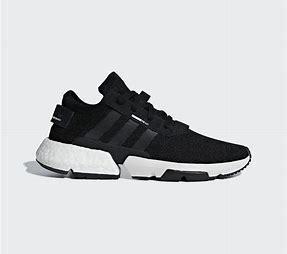
Brand: Adidas
Model: Pod S3 1